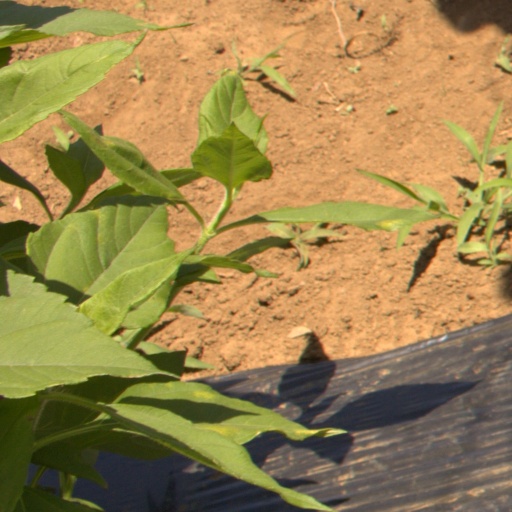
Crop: Jerusalem artichoke